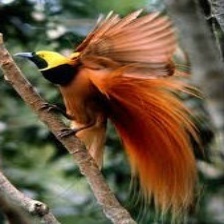
Species: BIRD OF PARADISE
Scientific name: STRELITZIA